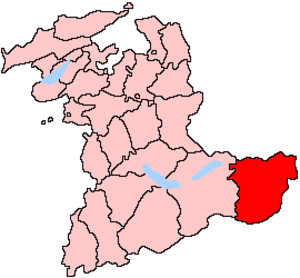
La région du Hasli, appelée Oberhasli ou Haslital – la vallée du Hasli –, est un Vogt historique ou un Talschaft de l'Oberland bernois, en Suisse, bordé par les cantons d'Obwald, de Nidwald, d'Uri et du Valais. On y parle une forme particulière de suisse allemand, l'alémanique supérieur.